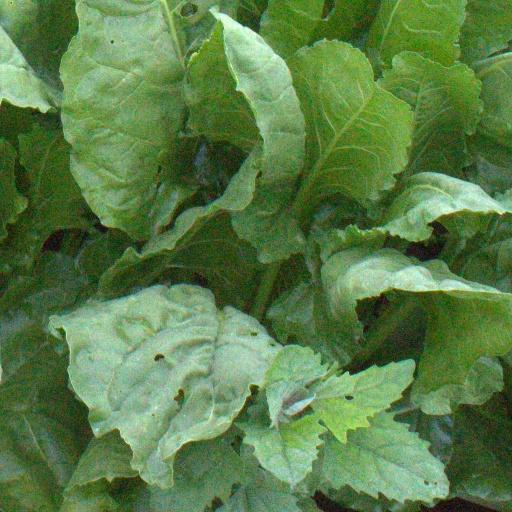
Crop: sugar beet